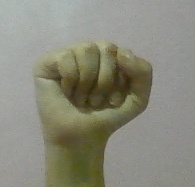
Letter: saad